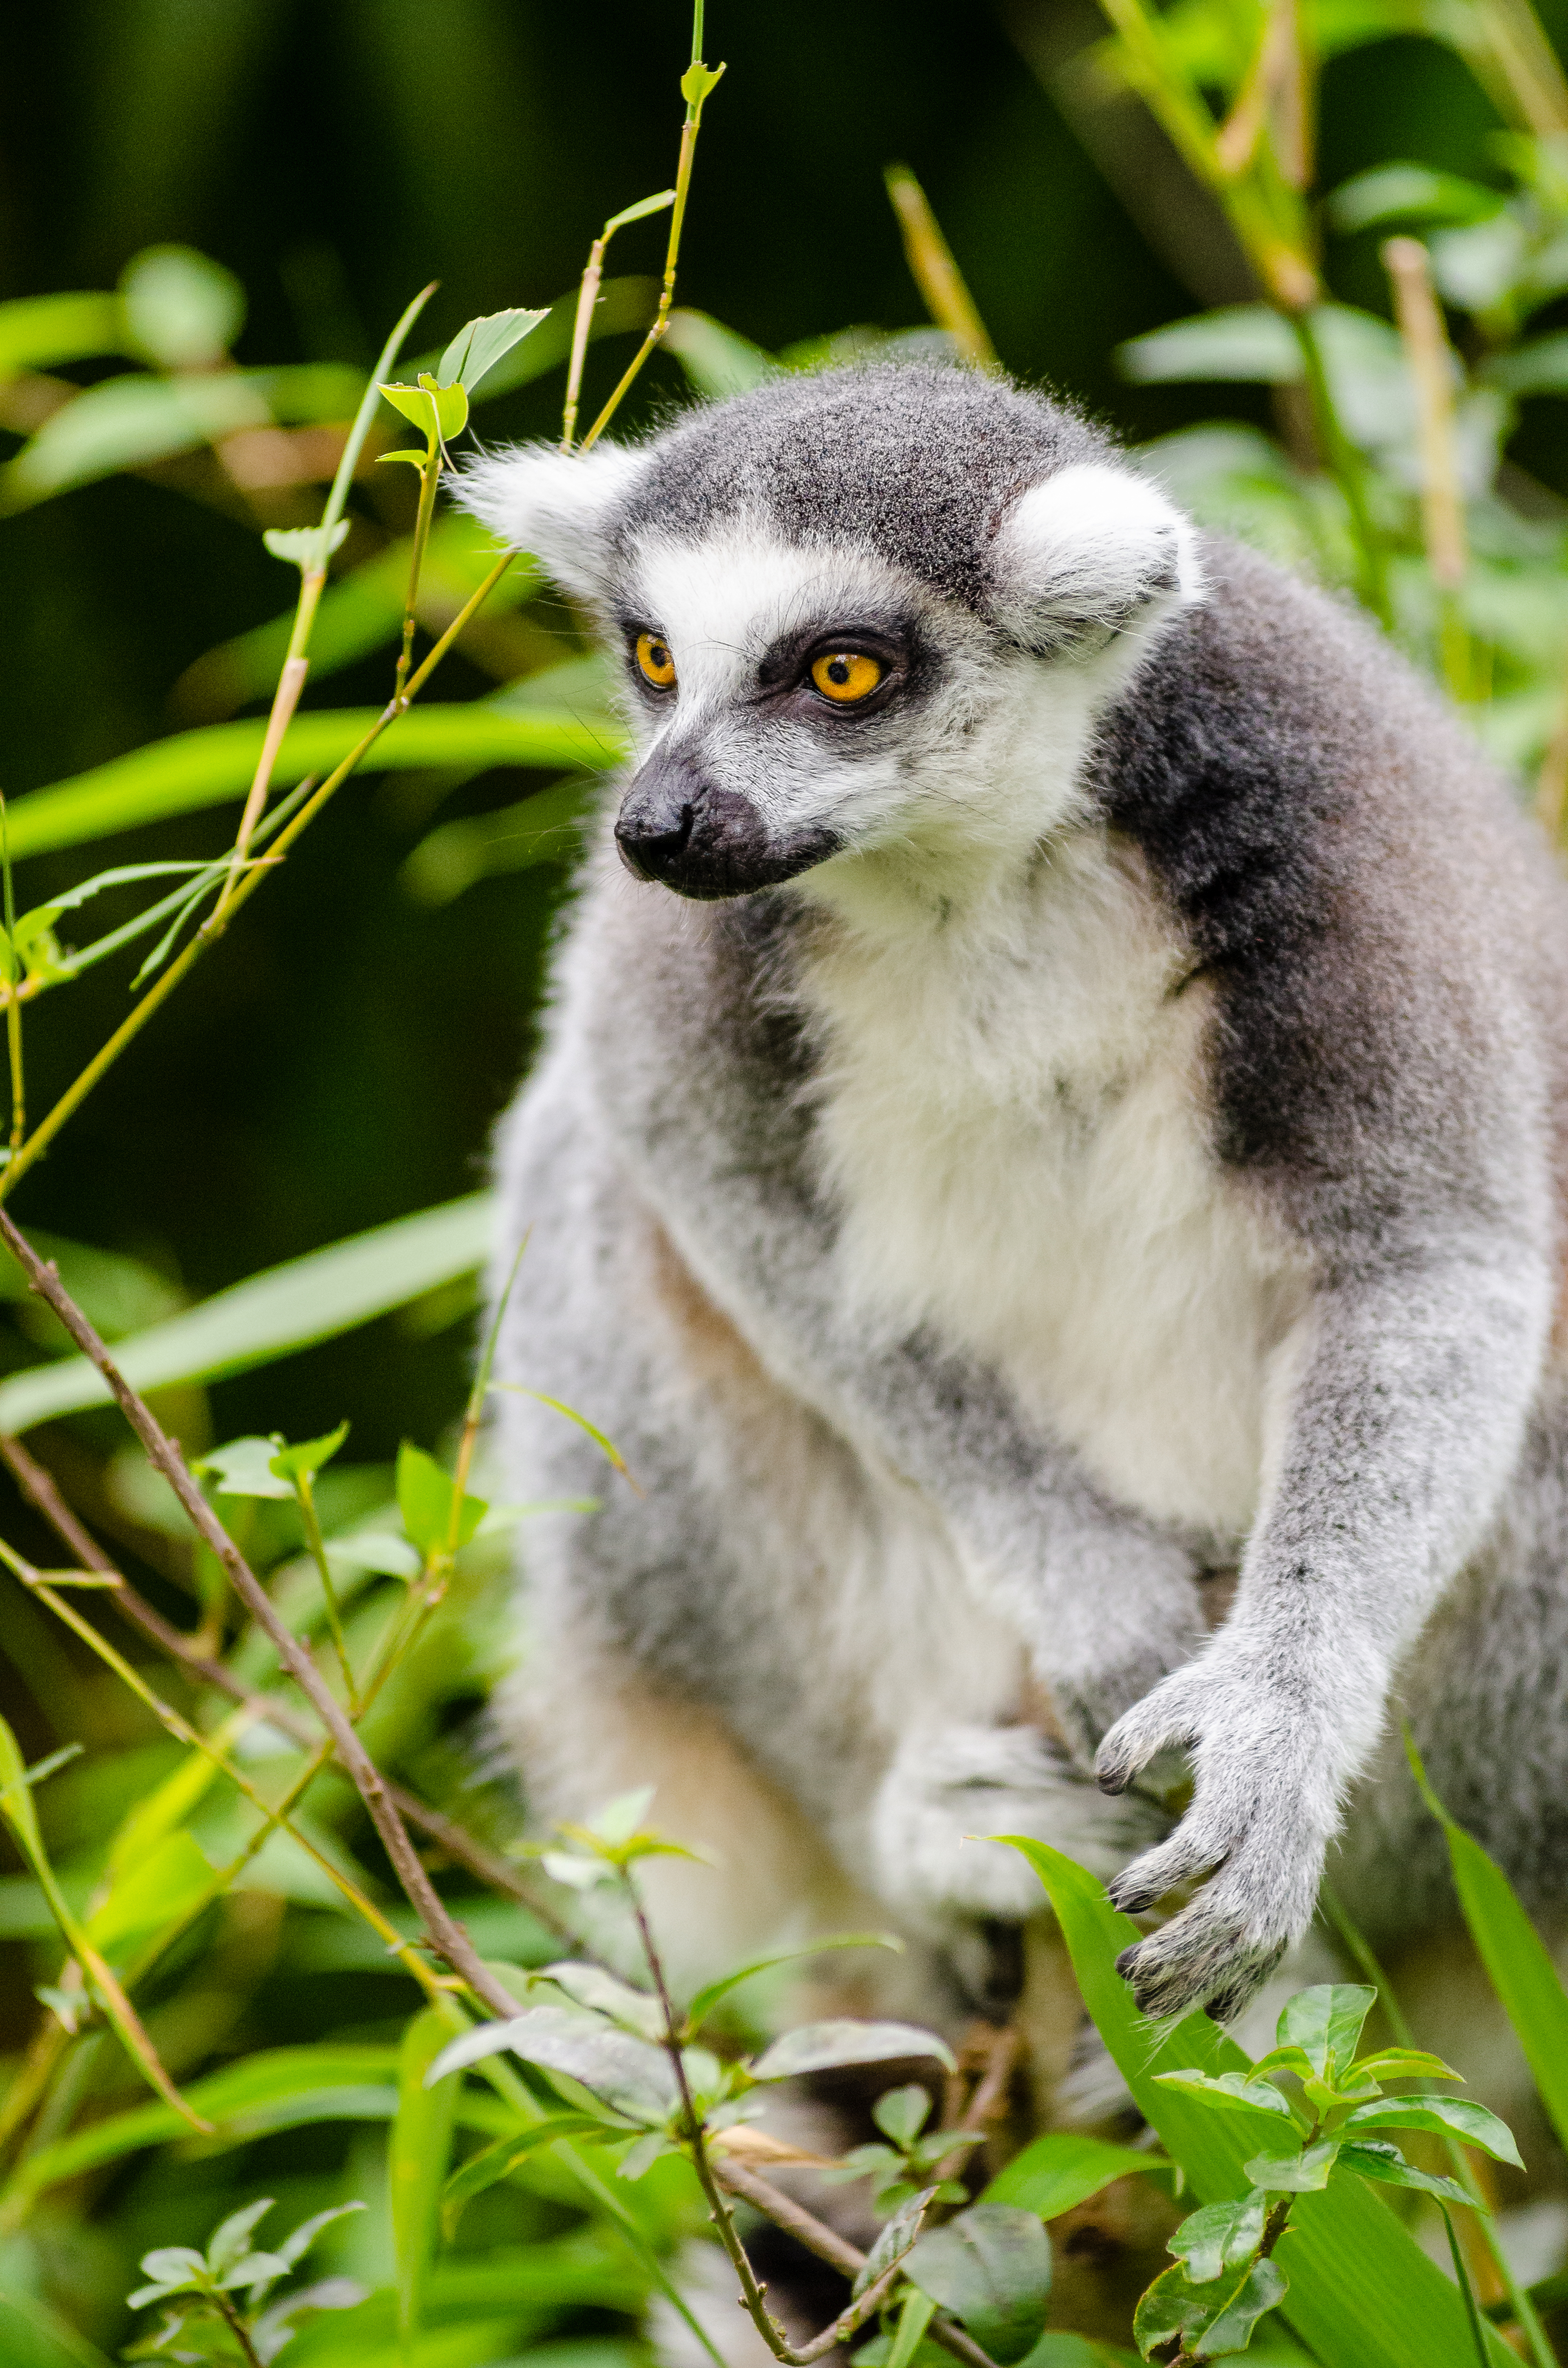
tree, nature, bokeh, ring, feet, animal, cute, wildlife, zoo, fur, mammal, nikon, fauna, primate, world, squirrel monkey, eyes, festival, hands, animals, madagascar, vertebrate, tier, fell, augen, baum, adorable, lemur, d7000, niedlich, tailed, catta, katta, tierpart, madagaskar, fuse, gr n, s s, h nde, new world monkey